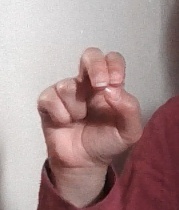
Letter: gaaf